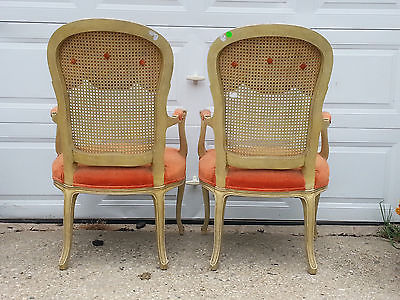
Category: chair